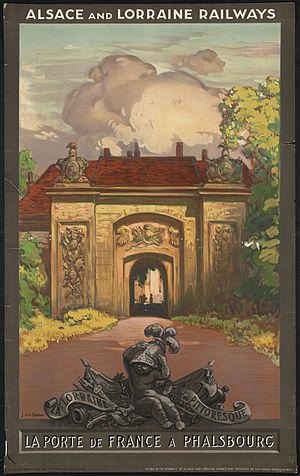
L’Administration des chemins de fer d’Alsace et de Lorraine était une administration de l’État français créée en 1919. Elle gérait et exploitait le réseau ferroviaire d'Alsace-Lorraine et, à titre provisoire, le réseau ferroviaire Guillaume-Luxembourg. Elle disparait avec la création de la Société nationale des chemins de fer français le 1ᵉʳ janvier 1938.
Joseph Daviel de La Nézière est un artiste peintre et illustrateur français, qui fut chargé de missions pour le ministère des Colonies et l'administration postale, pour laquelle il a produit de nombreuses vignettes.
Phalsbourg est une commune française située dans le département de la Moselle, région Grand Est.